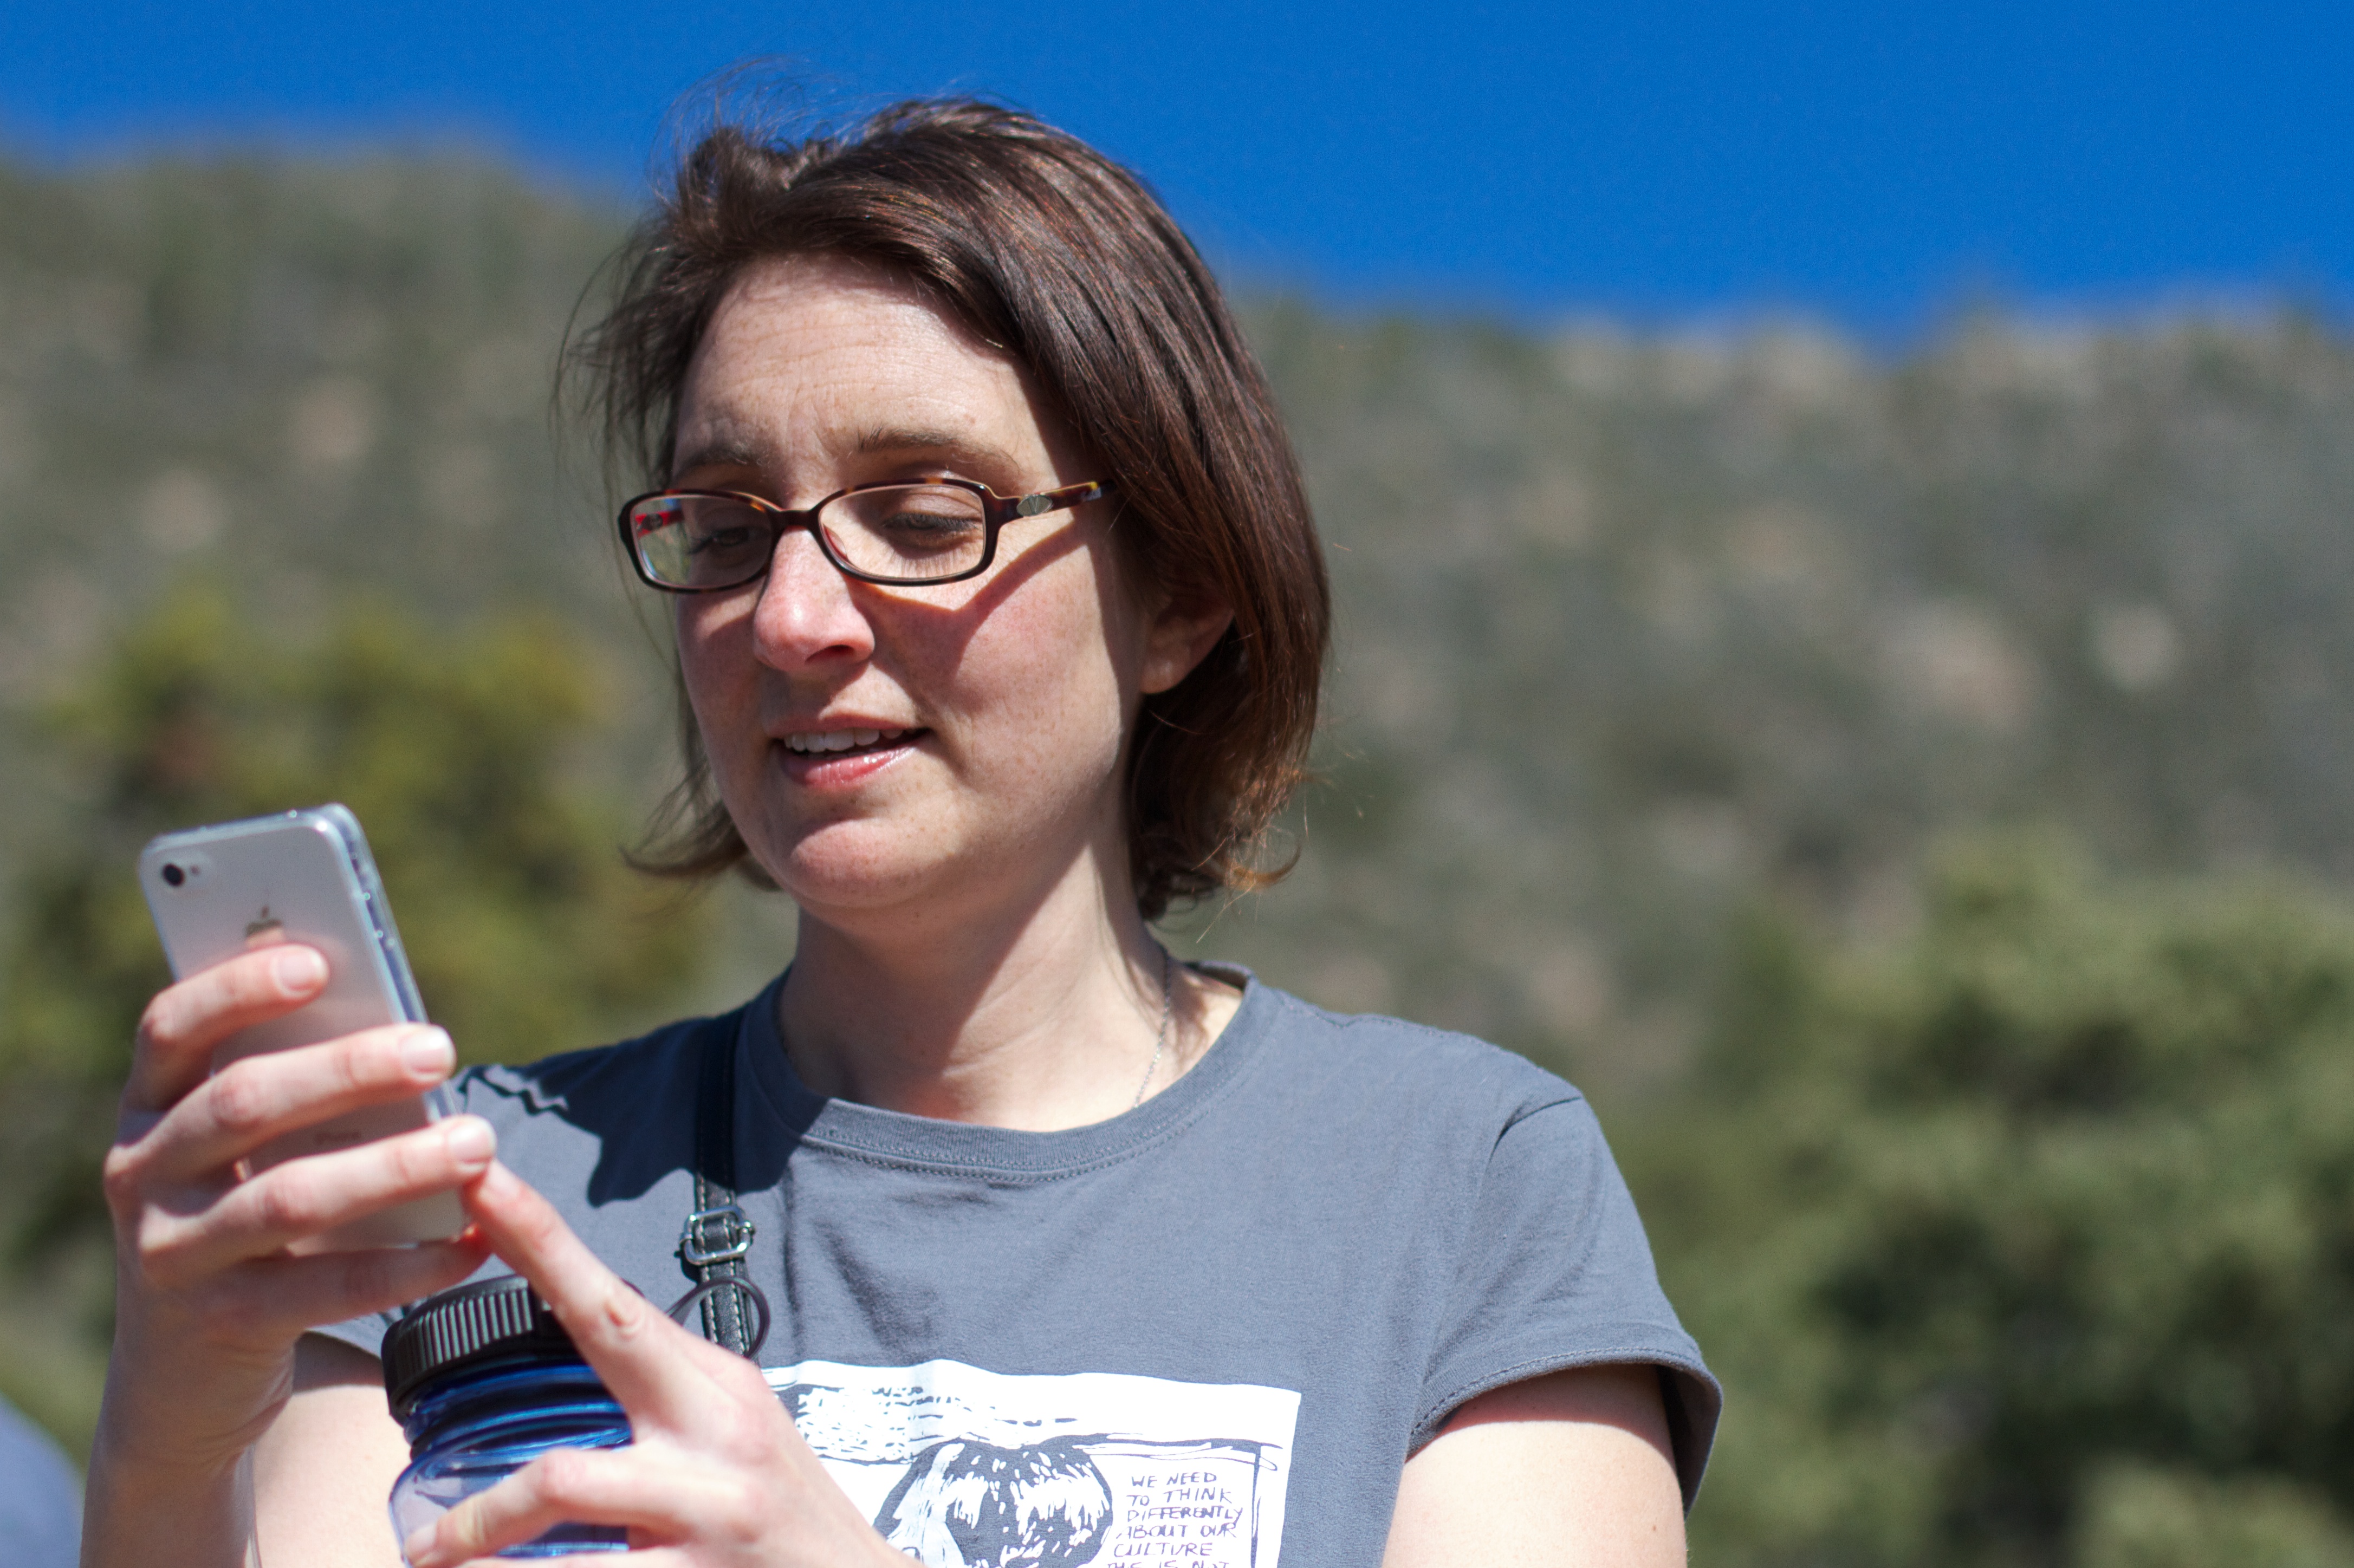
person, people, hair, vacation, sunglasses, glasses, stewsbrews